Old Korean

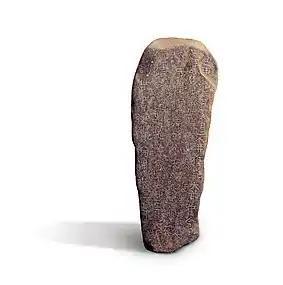
The Imsin Vow Stone of 552/612 uses Old Korean syntax.

Inscriptions of the sixth and seventh centuries show more fully developed strategies of representing Korean with Chinese characters. Some inscriptions represent functional morphemes directly through semantic Chinese equivalents. Others use only Classical Chinese vocabulary, but reorder them fully according to Korean syntax. A 551 stele commemorating the construction of a fort in Gyeongju, for instance, writes "begin to build" as (lit. 'build begin') rather than the correct Classical Chinese, (lit. 'begin build'), reflecting the Subject-object-verb word order of Korean. The Imsin Vow Stone, raised in either 552 or 612, is also illustrative: